William Seaman

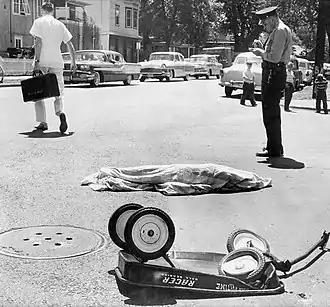
"Wheels of Death", Seaman's Pulitzer Prize-winning photograph

William Casper Seaman (January 19, 1925 – December 6, 1997) was an American photographer from Grand Island, Nebraska.